Skiing

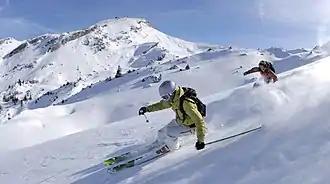
Alpine skiers

Skiing is the use of skis to glide on snow for basic transport, a recreational activity, or a competitive winter sport. Many types of competitive skiing events are recognized by the International Olympic Committee (IOC), and the International Ski and Snowboard Federation (FIS).